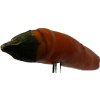
Label: pepper